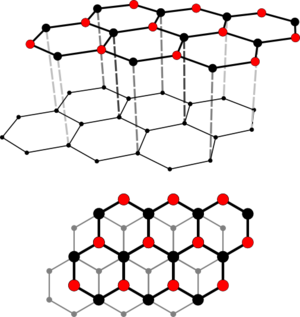
Une macromolécule est une très grande molécule, qui possède une masse moléculaire relativement élevée. La notion de macromolécule a été introduite en 1922 par le chimiste allemand Hermann Staudinger. Une macromolécule formée d'unités chimiques similaires assemblées par des liaisons covalentes peut être décrite comme une molécule polymère, un ensemble de telles molécules est un polymère. De nombreuses protéines peuvent également être considérées comme des macromolécules.
Le graphite est une espèce minérale qui est, avec le diamant, la lonsdaléite et la chaoite, l'un des allotropes naturels du carbone.